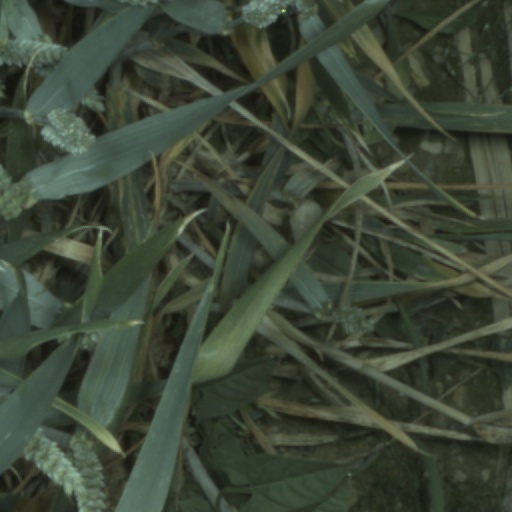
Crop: wheat